Night Safari, Singapore

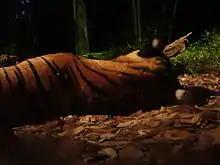
A tiger sleeping in the Night Safari.

Unlike traditional nocturnal houses, which reverse the day-night cycle of animals so they will be active by day, the Night Safari is an entire open-air zoo set in a humid tropical forest that is only open at night between 7pm and 12mn. It is divided into six geographical zones, which can be explored either on foot via four walking trails, or by tram.